London Borough of Newham

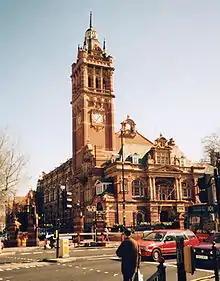
Newham Town Hall in East Ham (E6)

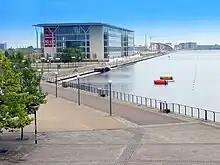
Building 1000 – Newham Council Headquarters

The local authority is Newham Council, which meets at Newham Town Hall in East Ham and has its main offices at 1000 Dockside Road, overlooking the Royal Albert Dock. Since 2002 the council has been led by a directly elected Mayor of Newham.